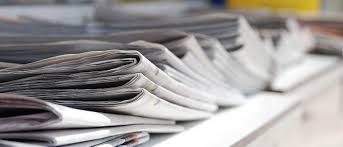
Label: paper